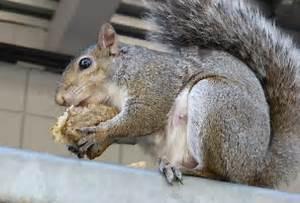
squirrel